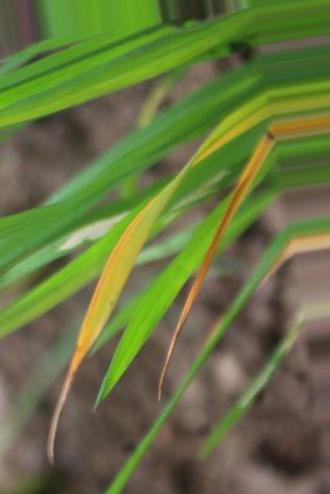
Nhãn: Tungro virus